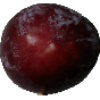
Label: Plum 1